Adnan Al-Hafez

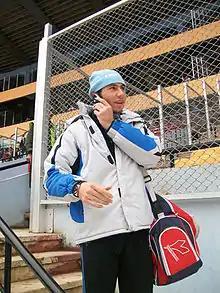
Al-Hafez in 2009

Adnan Al-Hafez (born April 23, 1984) is a Syrian former football goalkeeper.